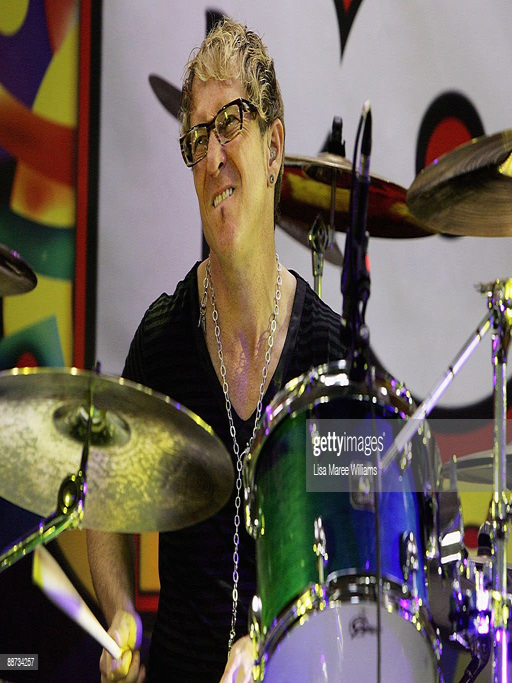
drummer performs on stage during a visit .